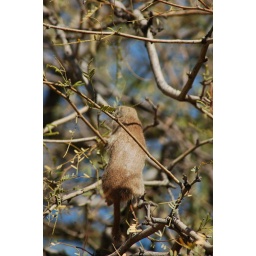
prairie dog in tree from behind